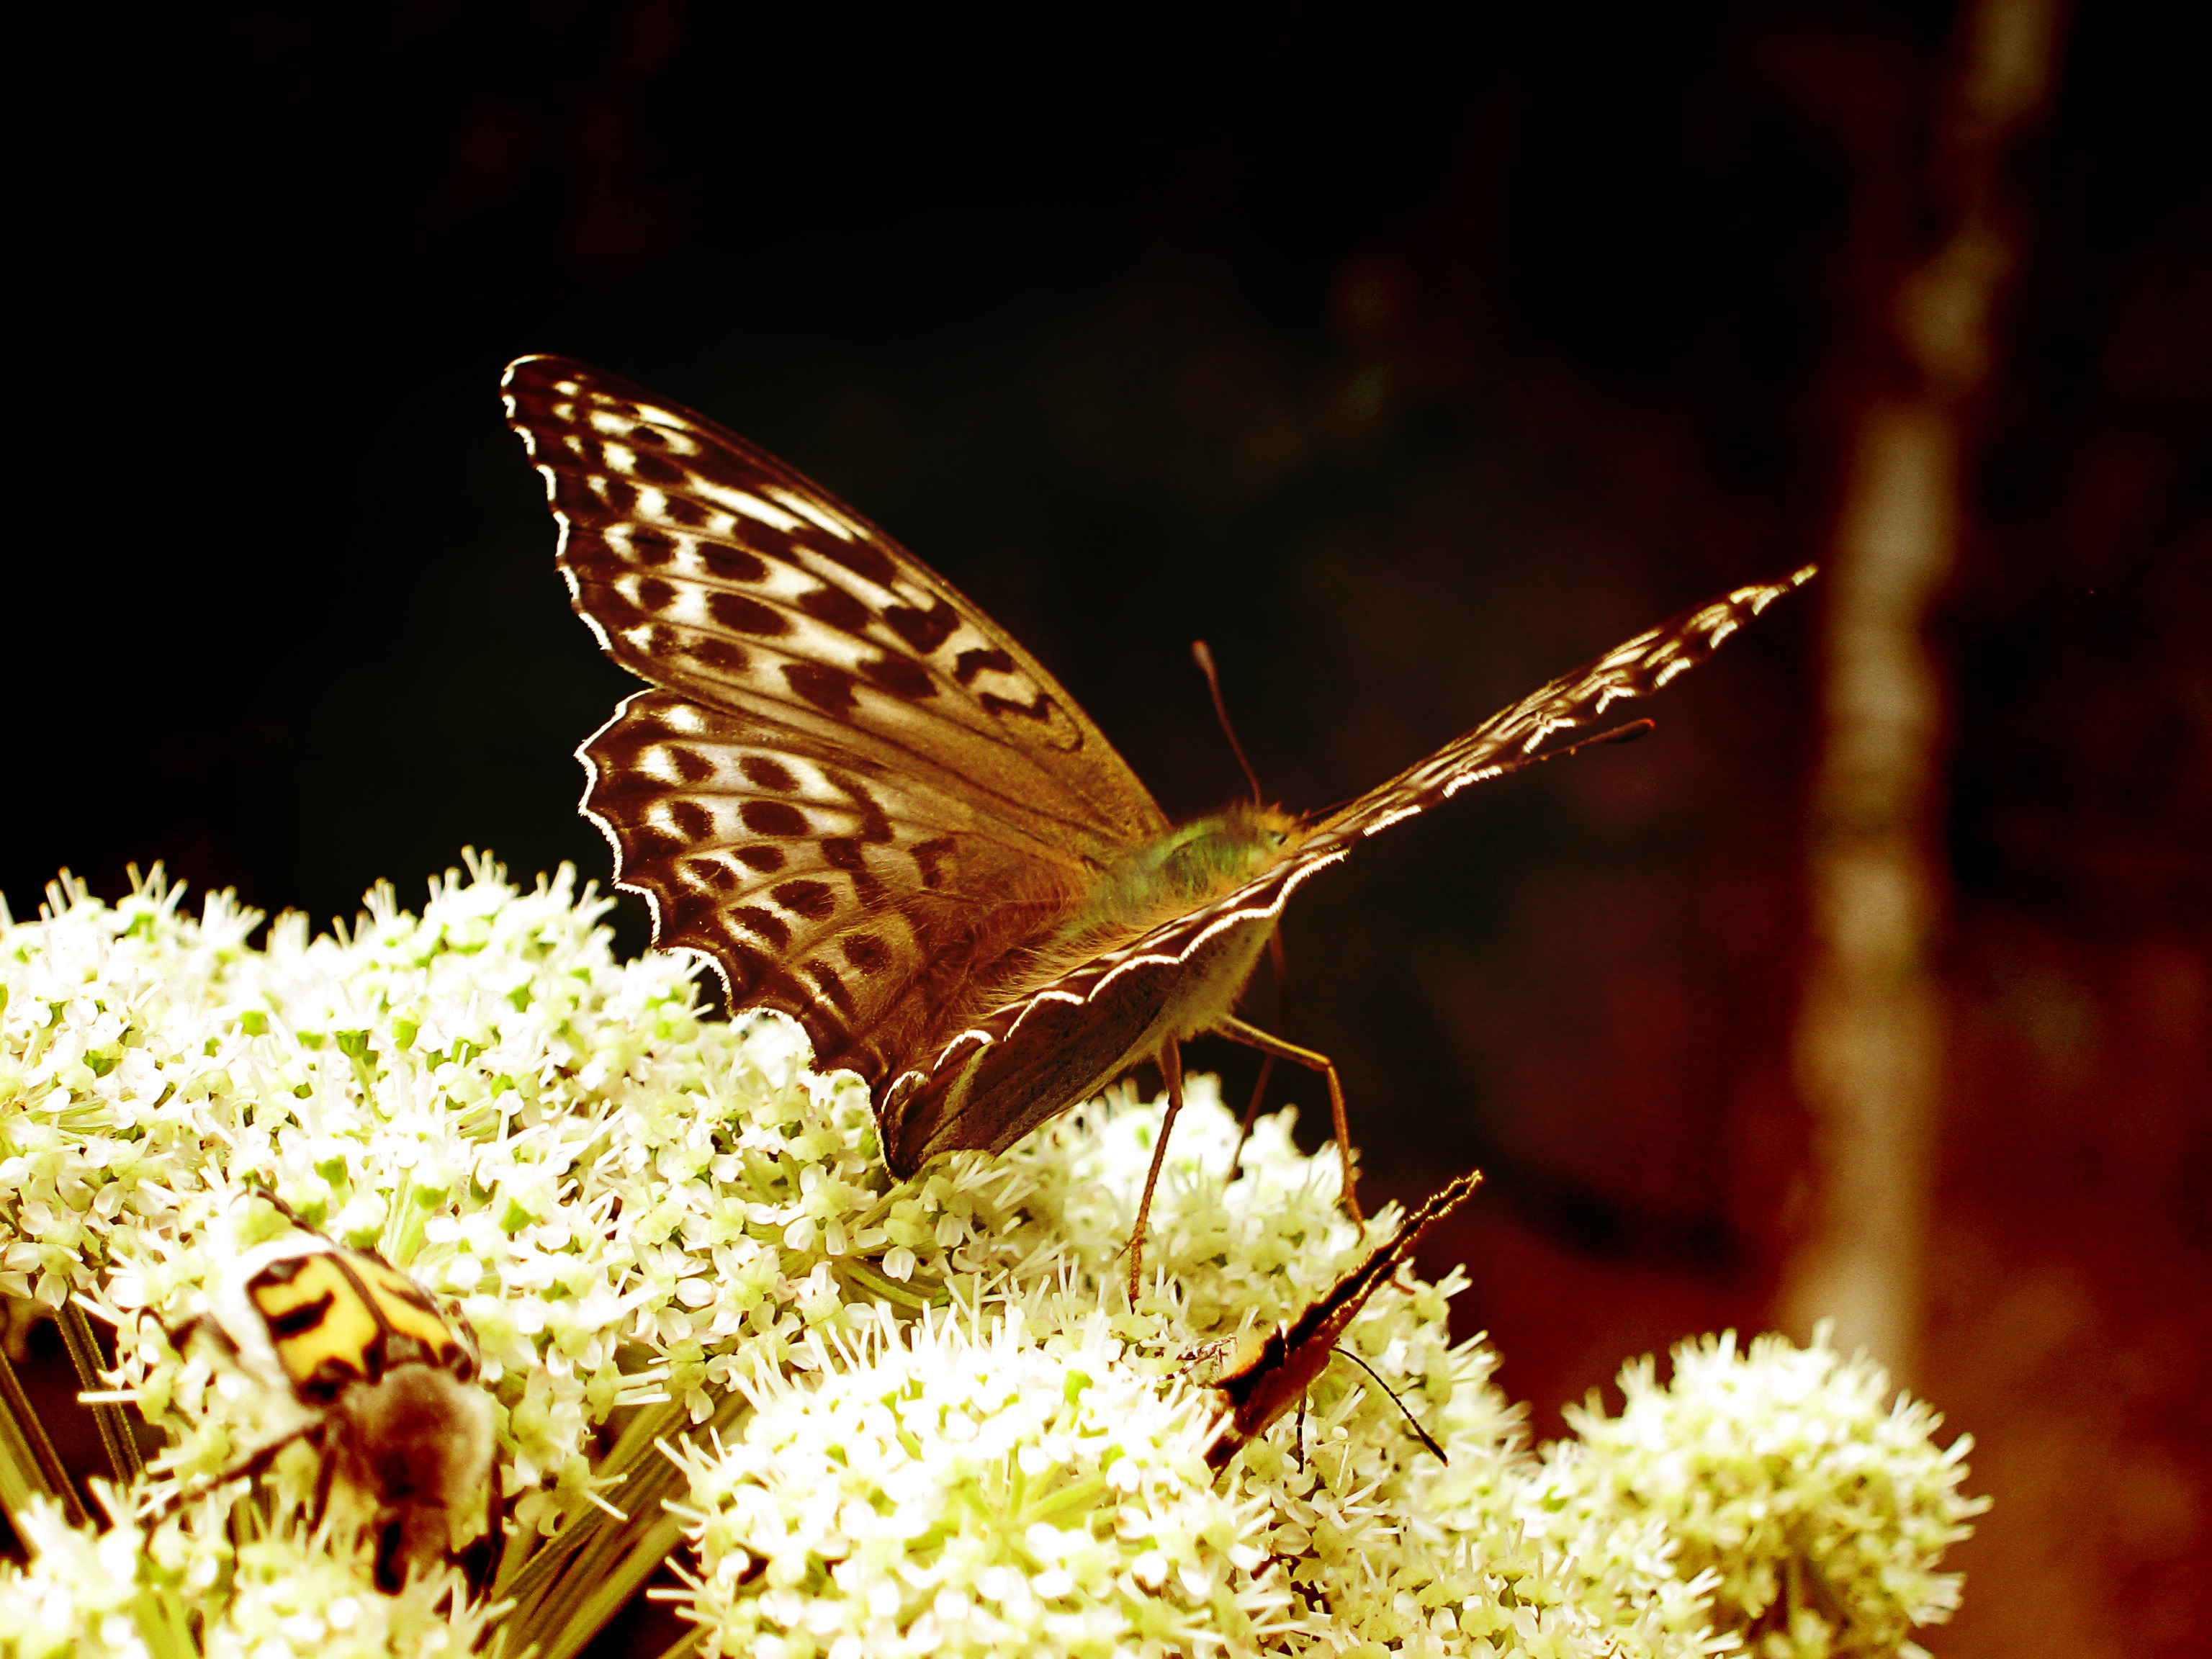
nature, wing, photography, leaf, flower, summer, wildlife, insect, natural, bug, butterfly, garden, fauna, invertebrate, life, ecology, flowers, close up, elegant, delicate, fragile, macro photography, pollinator, moths and butterflies